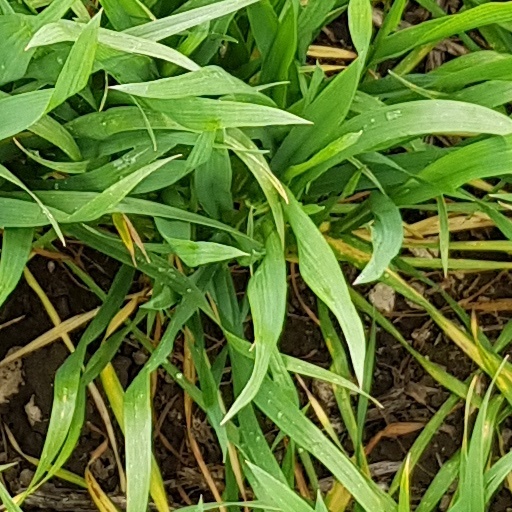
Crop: wheat